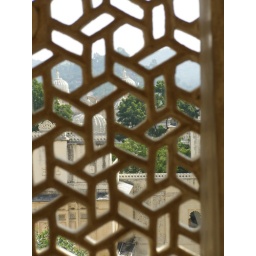
007 Viewing other towers of City Palace from a perch in another tower of City Palace